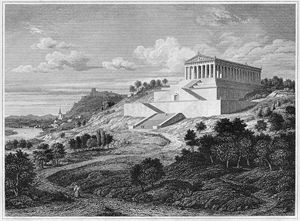
Donaustauf
Walhalla med landsbyen Donaustauf (omkring 1850)
Donaustauf er en lille markedsby i Bayern i Tyskland. Den ligger ved Donau, 5 km øst for Regensburg på kanten af Bayerischer Wald. Der var 3.700 indbyggere i 2009.